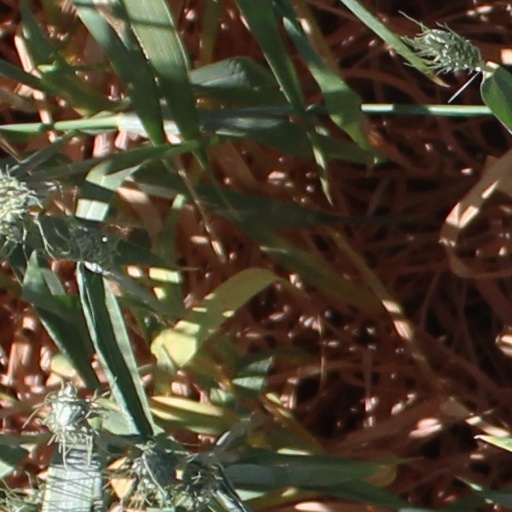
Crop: wheat